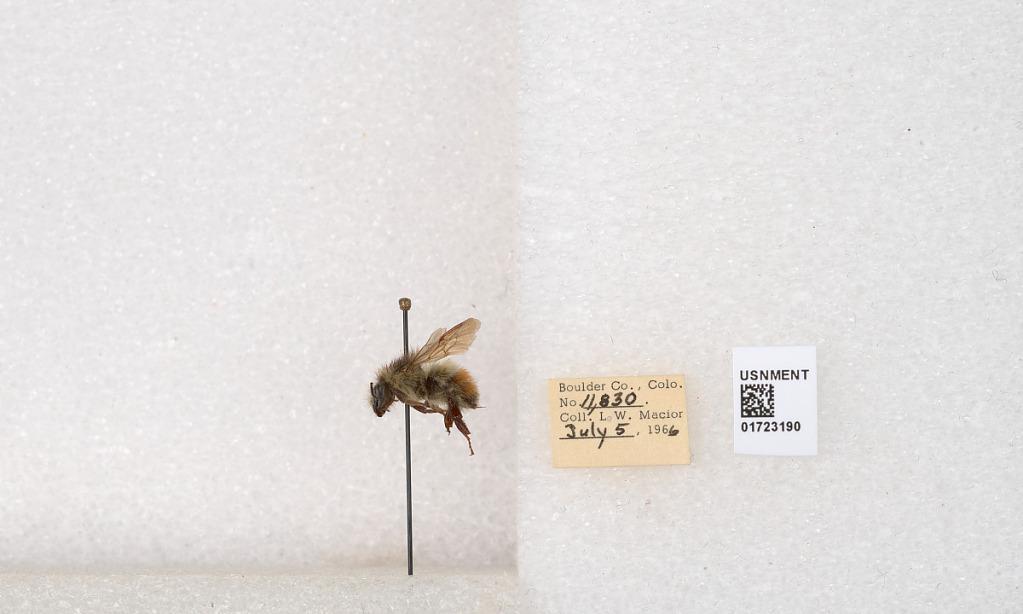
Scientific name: Bombus flavifrons Cresson
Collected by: L. Macior
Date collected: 1966-7-5
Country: United States
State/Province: Colorado
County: Boulder
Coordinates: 40.0925, -105.358